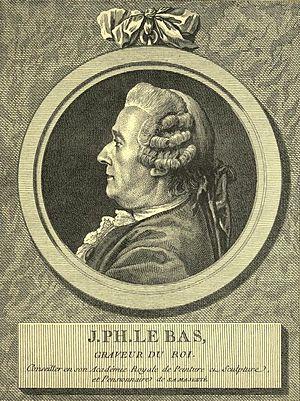
Jean-Jacques Le Veau est un dessinateur et graveur au burin français né à Rouen le 9 janvier 1729, qui vécut rue Saint-Jacques à Paris où il est mort en avril 1786.
Charles-Nicolas Cochin, dit Charles-Nicolas Cochin père, Cochin l'Ancien ou Cochin le Vieux, est un graveur français né le 29 avril 1688 à Paris où il est mort le 5 juillet 1754.
Jacques-Philippe Le Bas ou Lebas, né le 8 juillet 1707 à Paris où il est mort le 14 avril 1783, est un graveur français, à la tête d'un atelier qui forma l'essentiel des graveurs constituant l'âge d'or de la gravure française au XVIIIᵉ siècle.